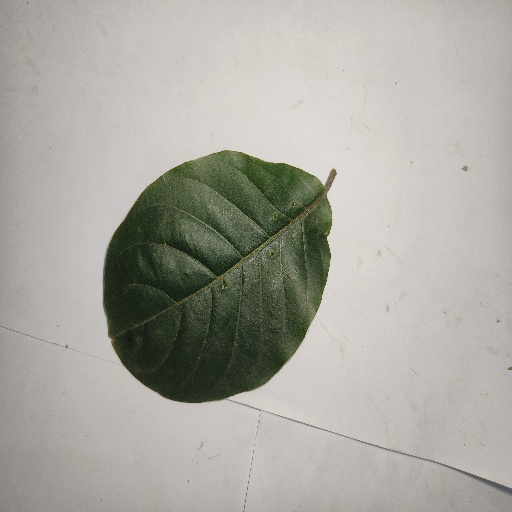
Species: HariTaki
Leaf condition: Healthy Leaf